Cathedral of Justo

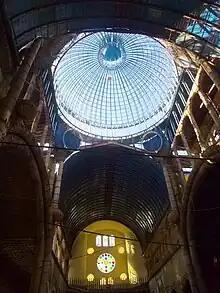
Interior of the cathedral

The cathedral covers an area of . It features a dome high wide, 12 towers, a crypt, and two cloisters.